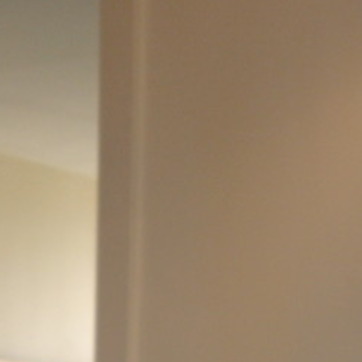
Material: mirror